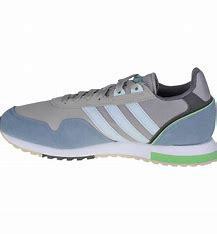
Brand: Adidas
Model: 8K 2020